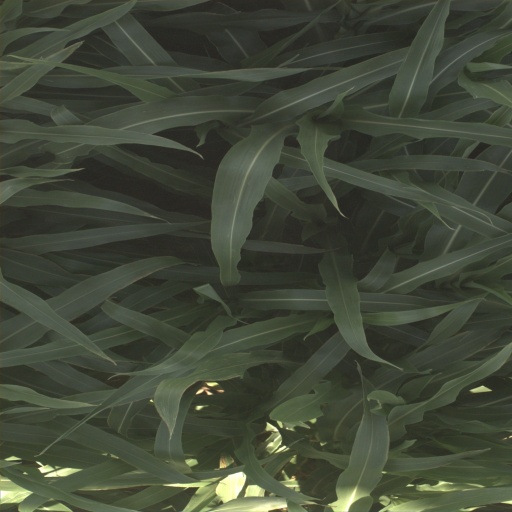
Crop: sorghum